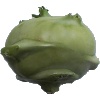
Label: kohlrabi